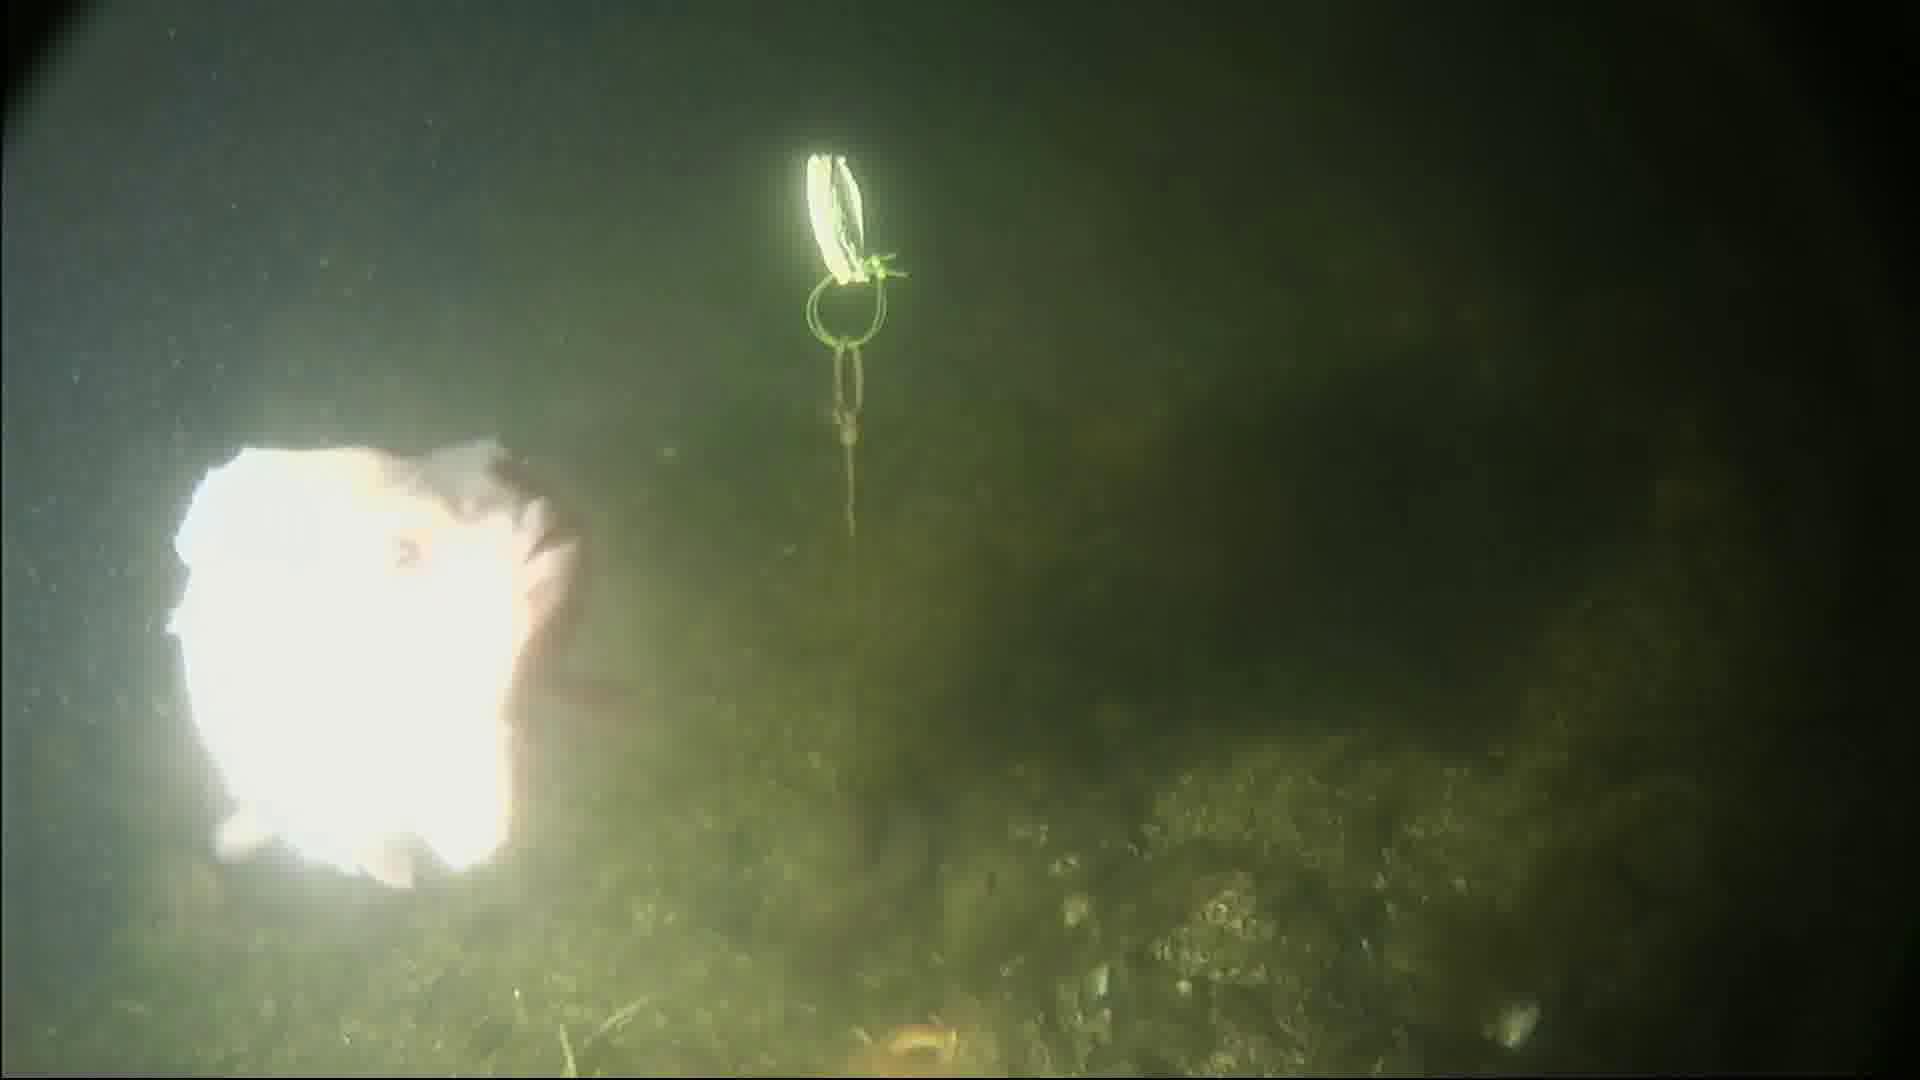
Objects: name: fish
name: starfish